Central Tibetan School Administration

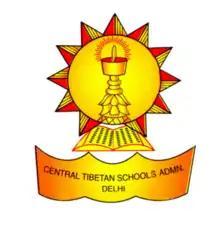

The Central Tibetan School Administration is an autonomous Indian Government organisation under the Ministry of Education. The organisation is responsible for "establishing, managing and assisting schools in India for the education of Tibetan Children living in India while preserving and promoting their culture and heritage". This organisation is affiliated to Central Board of Secondary Education (CBSE)